João Paulo (footballer, born June 1981)

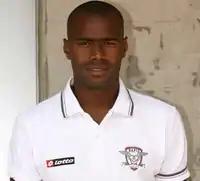

João Paulo Andrade (born 6 June 1981), known as João Paulo, is a Portuguese former footballer who played mainly as a central defender.